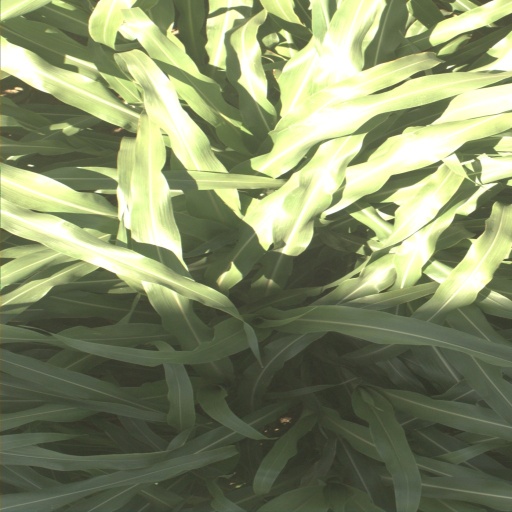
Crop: sorghum